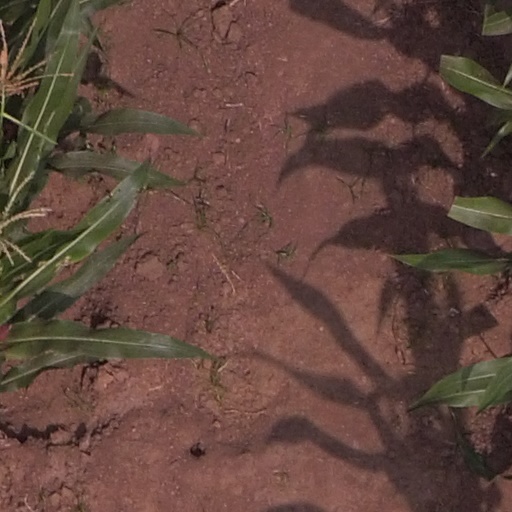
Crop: maize; corn